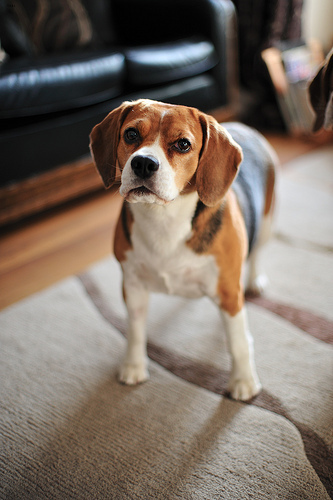
Animal: dog
Breed: beagle